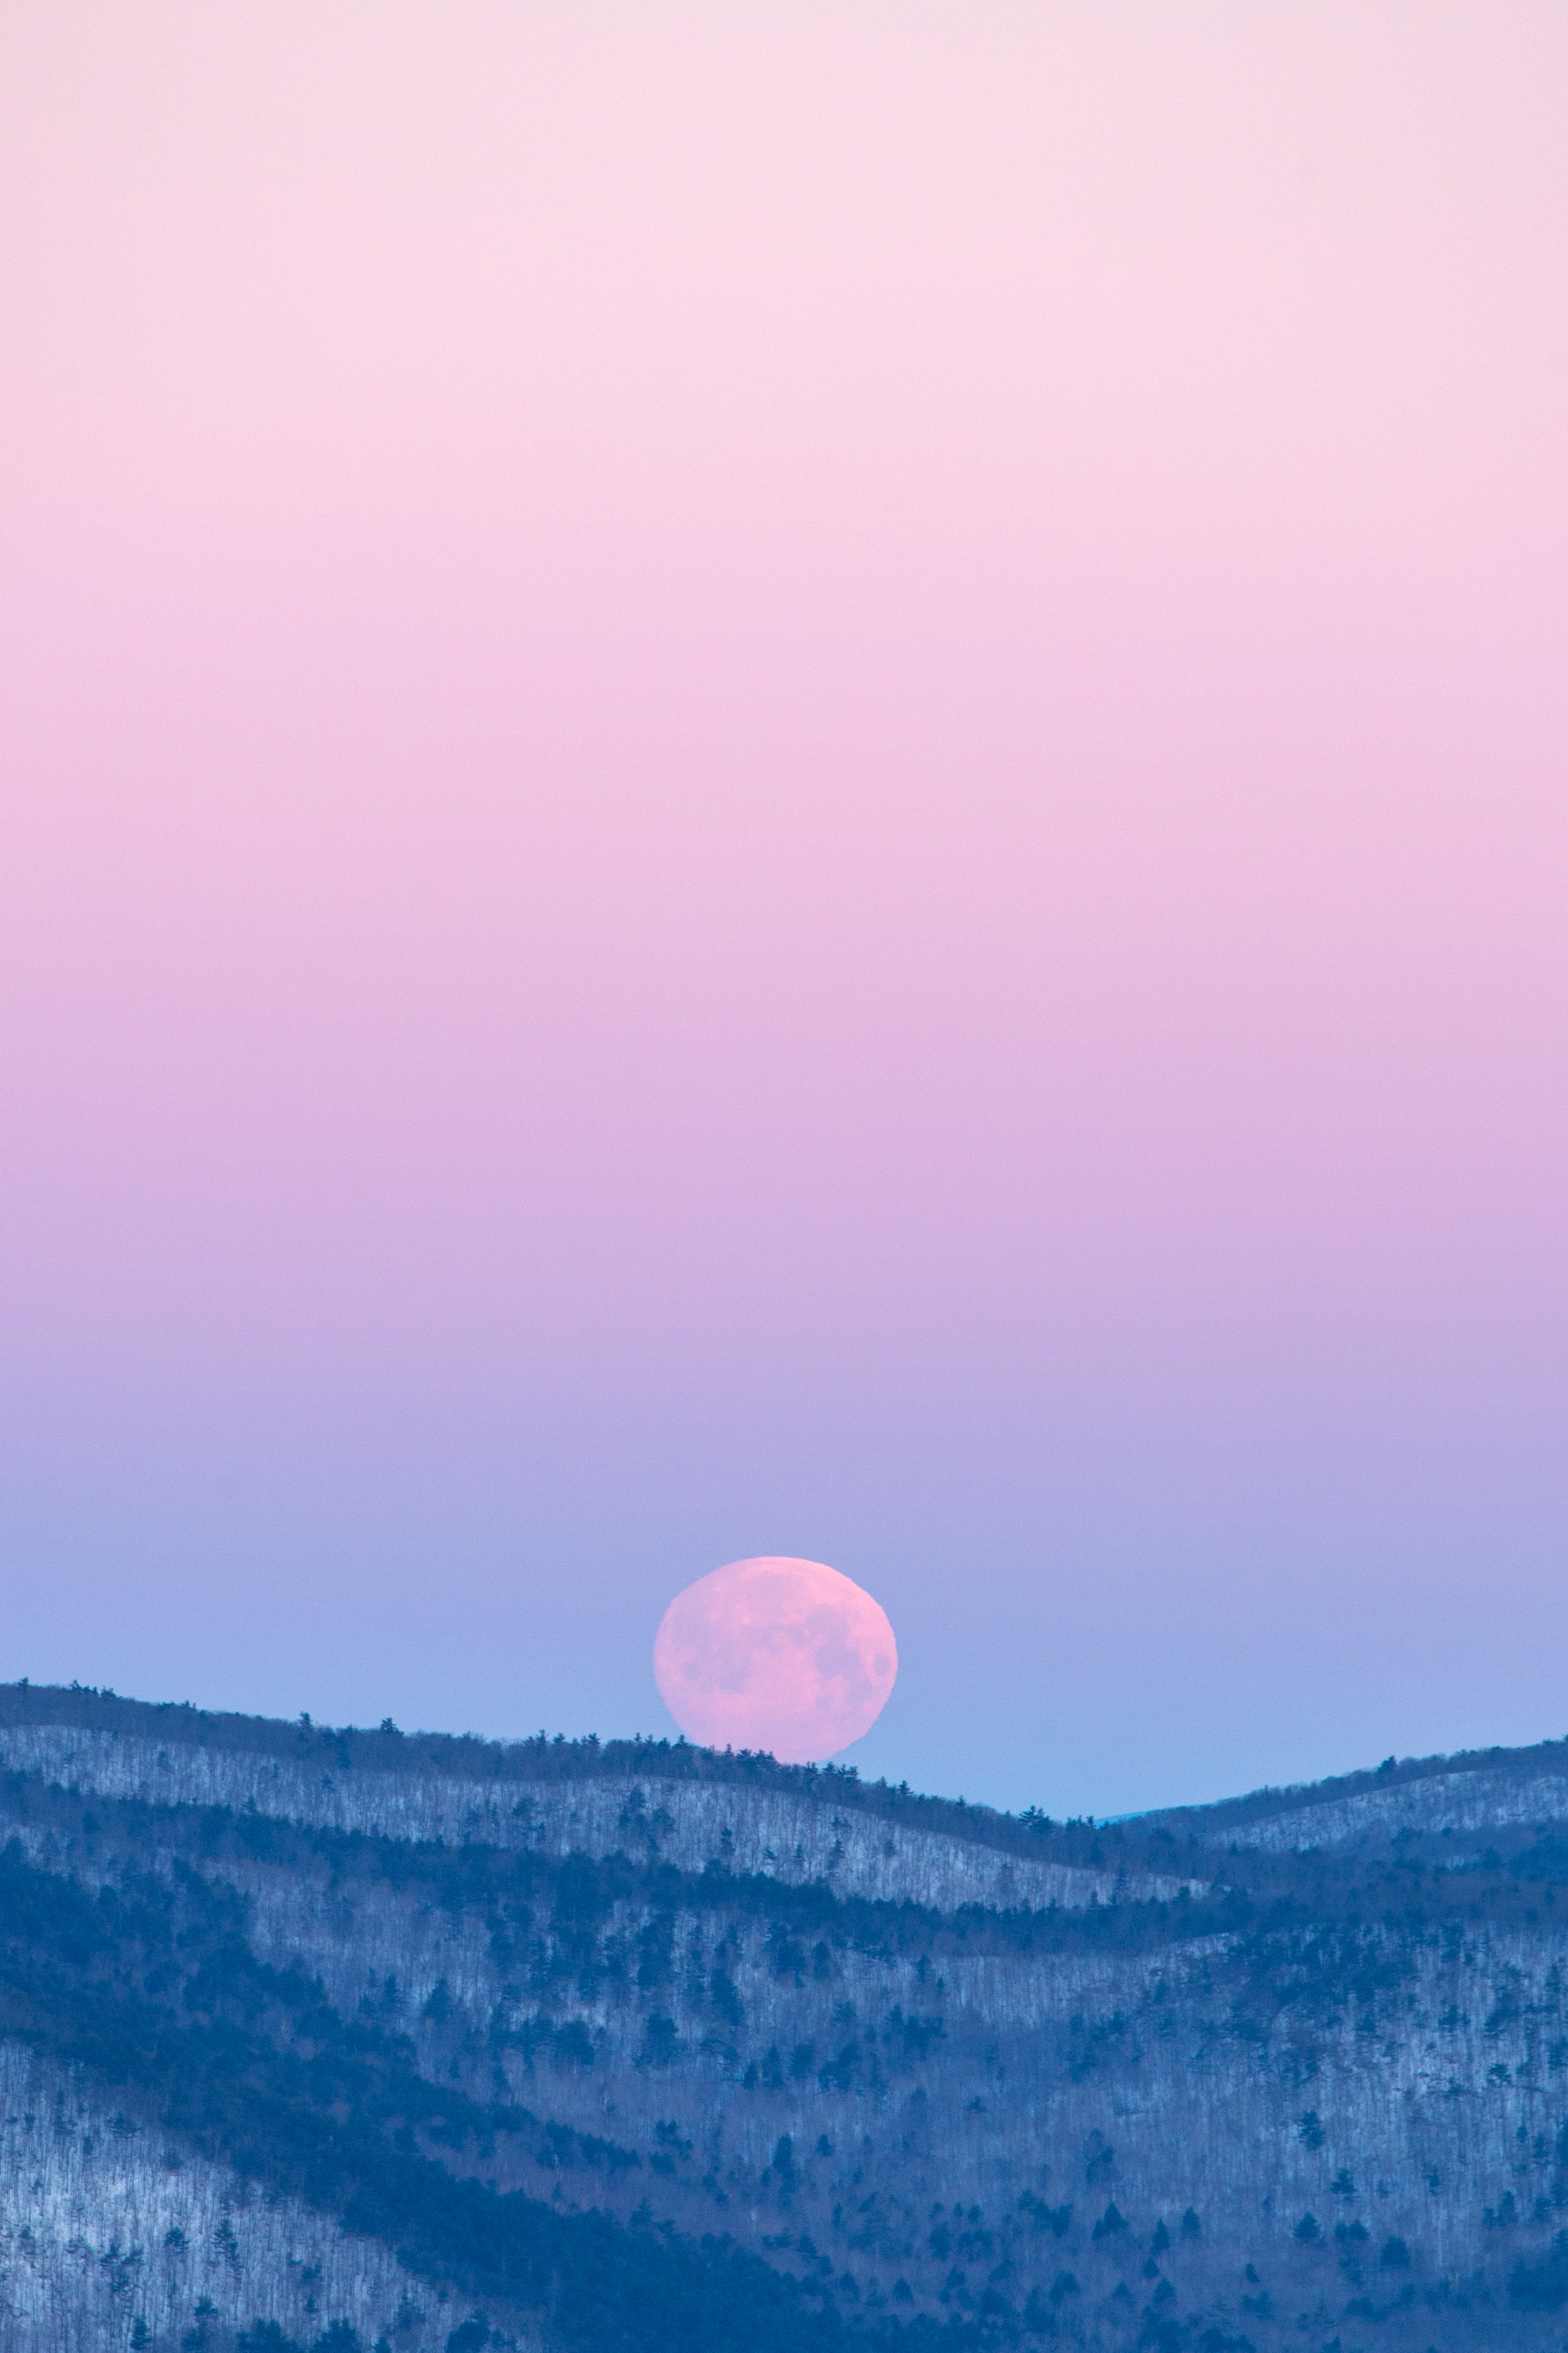
sky, horizon, pink, atmospheric phenomenon, blue, cloud, natural environment, purple, morning, atmosphere, sea, winter, calm, ocean, sunrise, evening, landscape, sunlight, sunset, dawn, snow, arctic, afterglow, meteorological phenomenon, ice, dusk